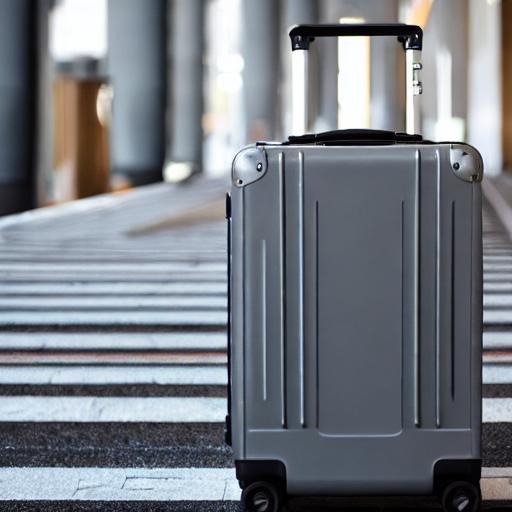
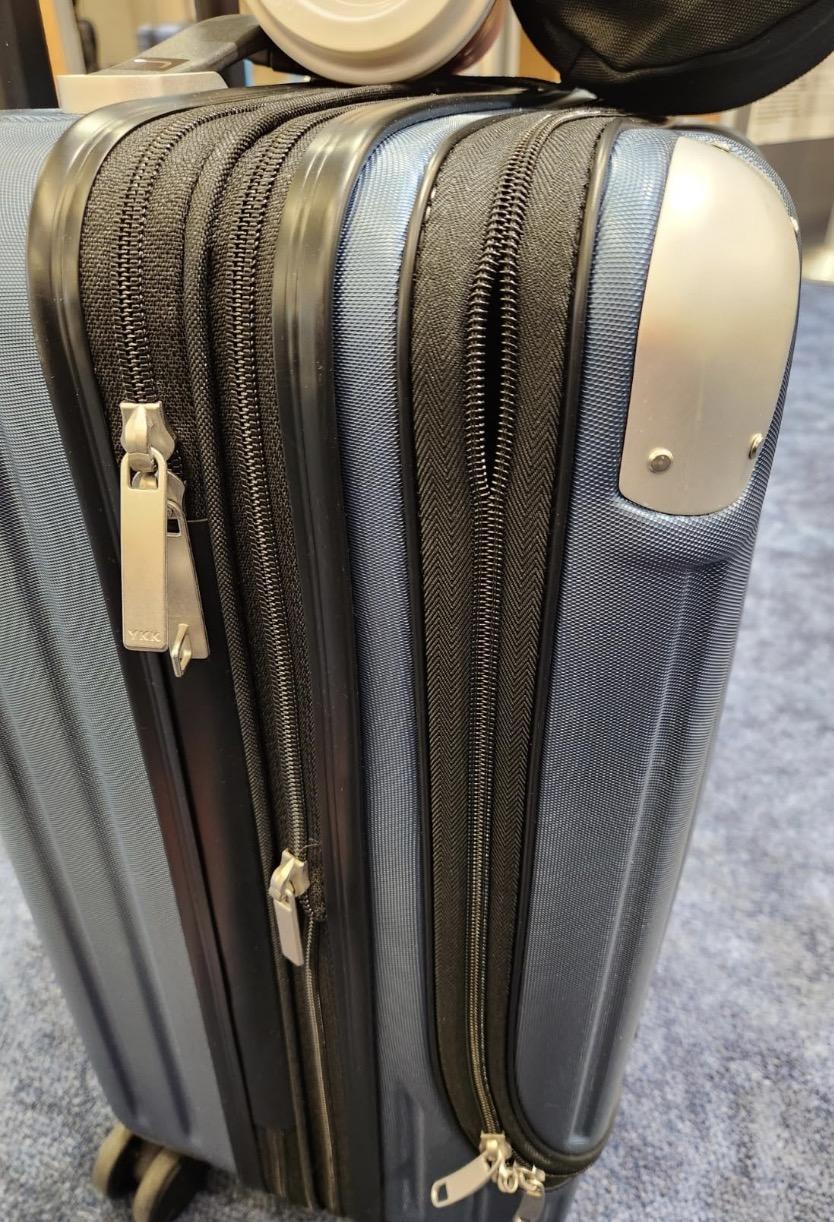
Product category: items_tea
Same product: no